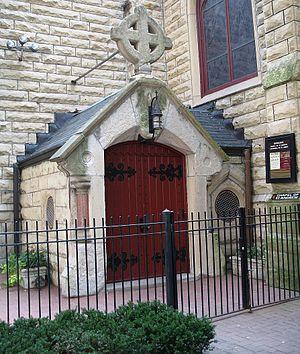
La cathédrale Saint-Jacques est un sanctuaire épiscopalien établi dans la ville de Chicago, troisième plus grande ville des États-Unis située au nord-est de l'État de l'Illinois. Elle est l'église-mère du diocèse épiscopalien de Chicago depuis 1955. La cathédrale Saint-Jacques se trouve dans le secteur de Near North Side, dans le centre-ville de Chicago.